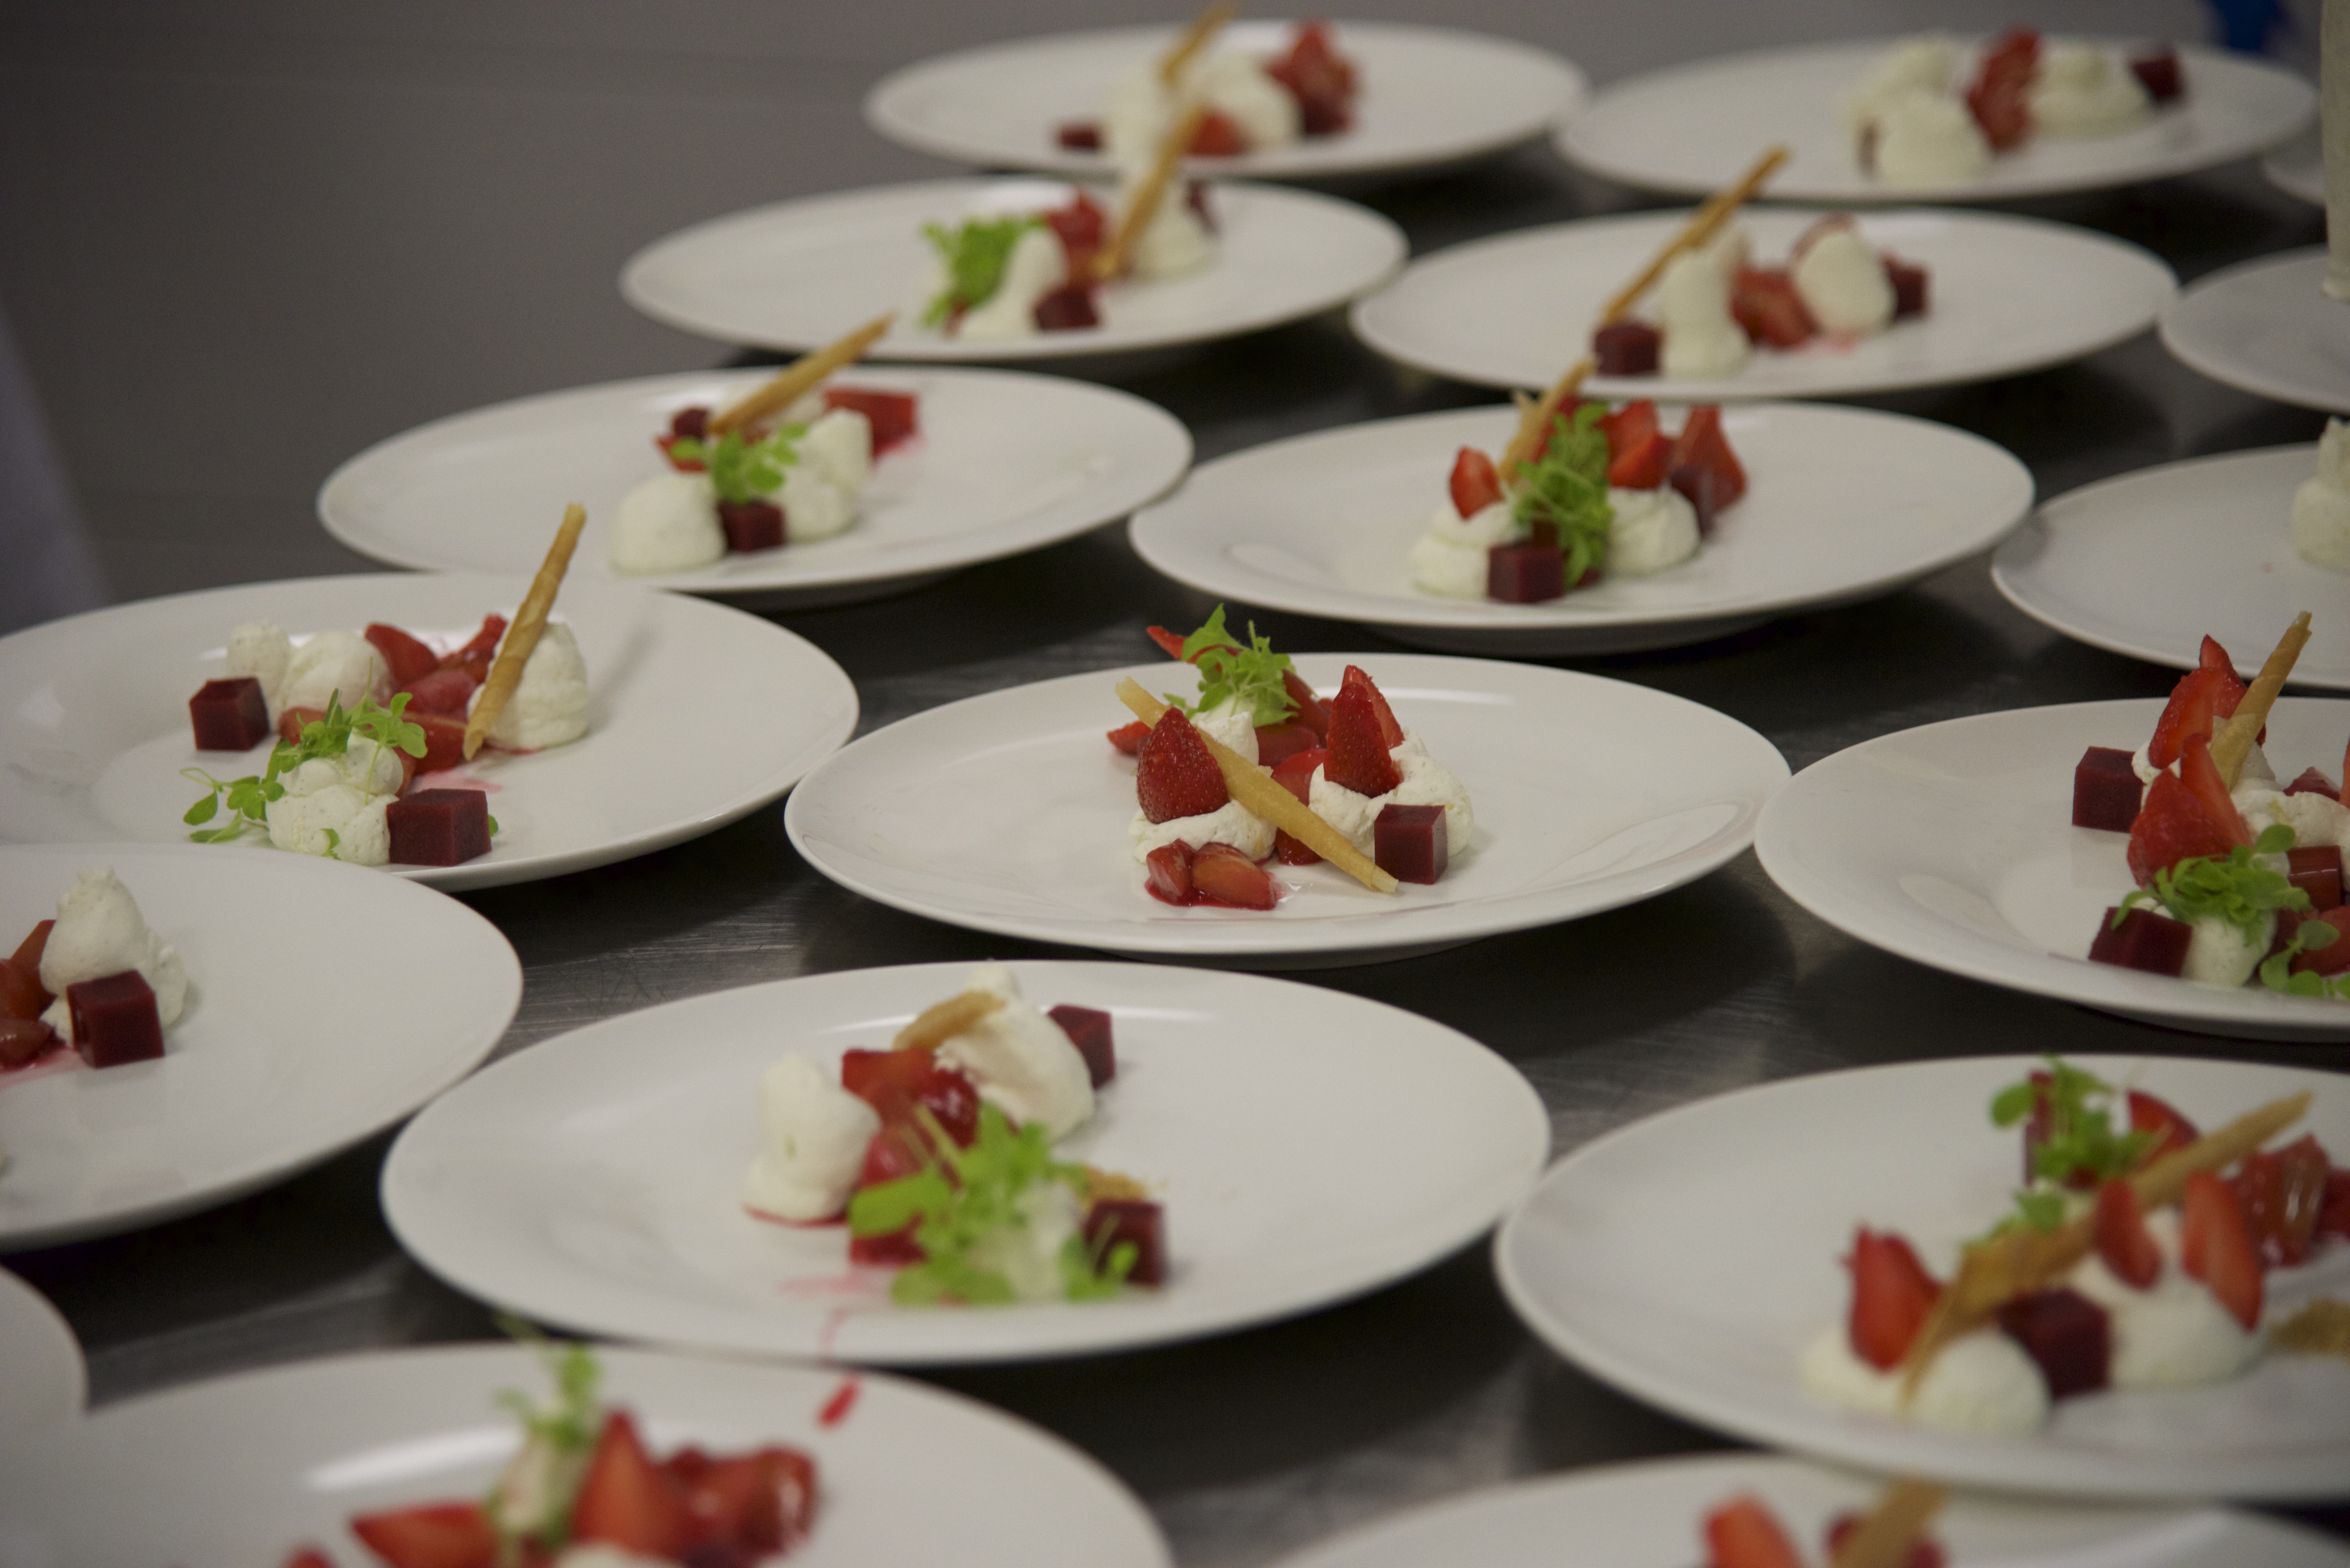
sweet, restaurant, dish, meal, food, breakfast, dessert, lunch, cuisine, cream, delicious, buffet, asian food, dinner, fruits, banquet, supper, brunch, hors d oeuvre, chinese food, culinary art